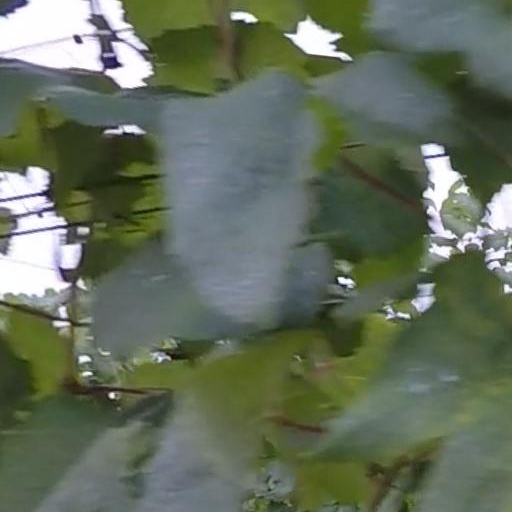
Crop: grape